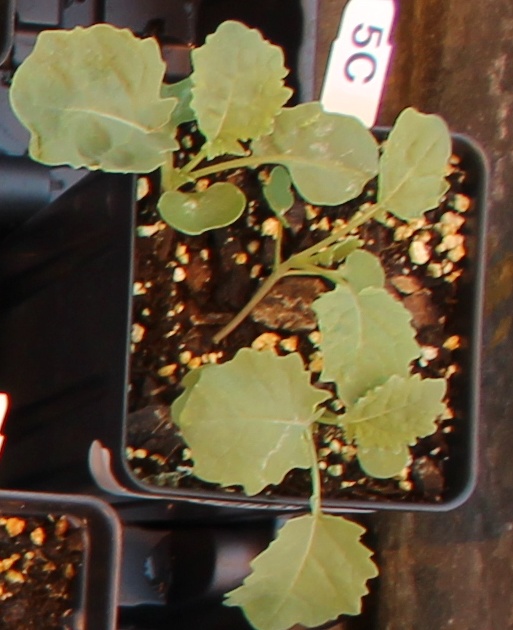
Label: Canola